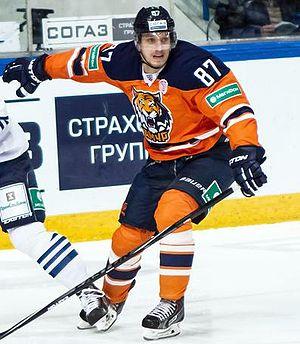
Marcel Haščák est un joueur professionnel slovaque de hockey sur glace. Il évolue au poste d'attaquant.